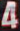
Number: 4